Dave McGinnis

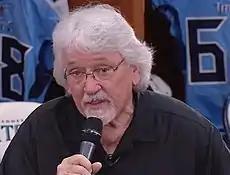
McGinnis in 2022

David McGinnis (born August 7, 1951) is a former National Football League (NFL) coach and college player who is the color commentator for the Tennessee Titans Radio Network. He was assistant head coach of the St. Louis/Los Angeles Rams from 2012 to 2016 and head coach of the Arizona Cardinals from 2000 to 2003.